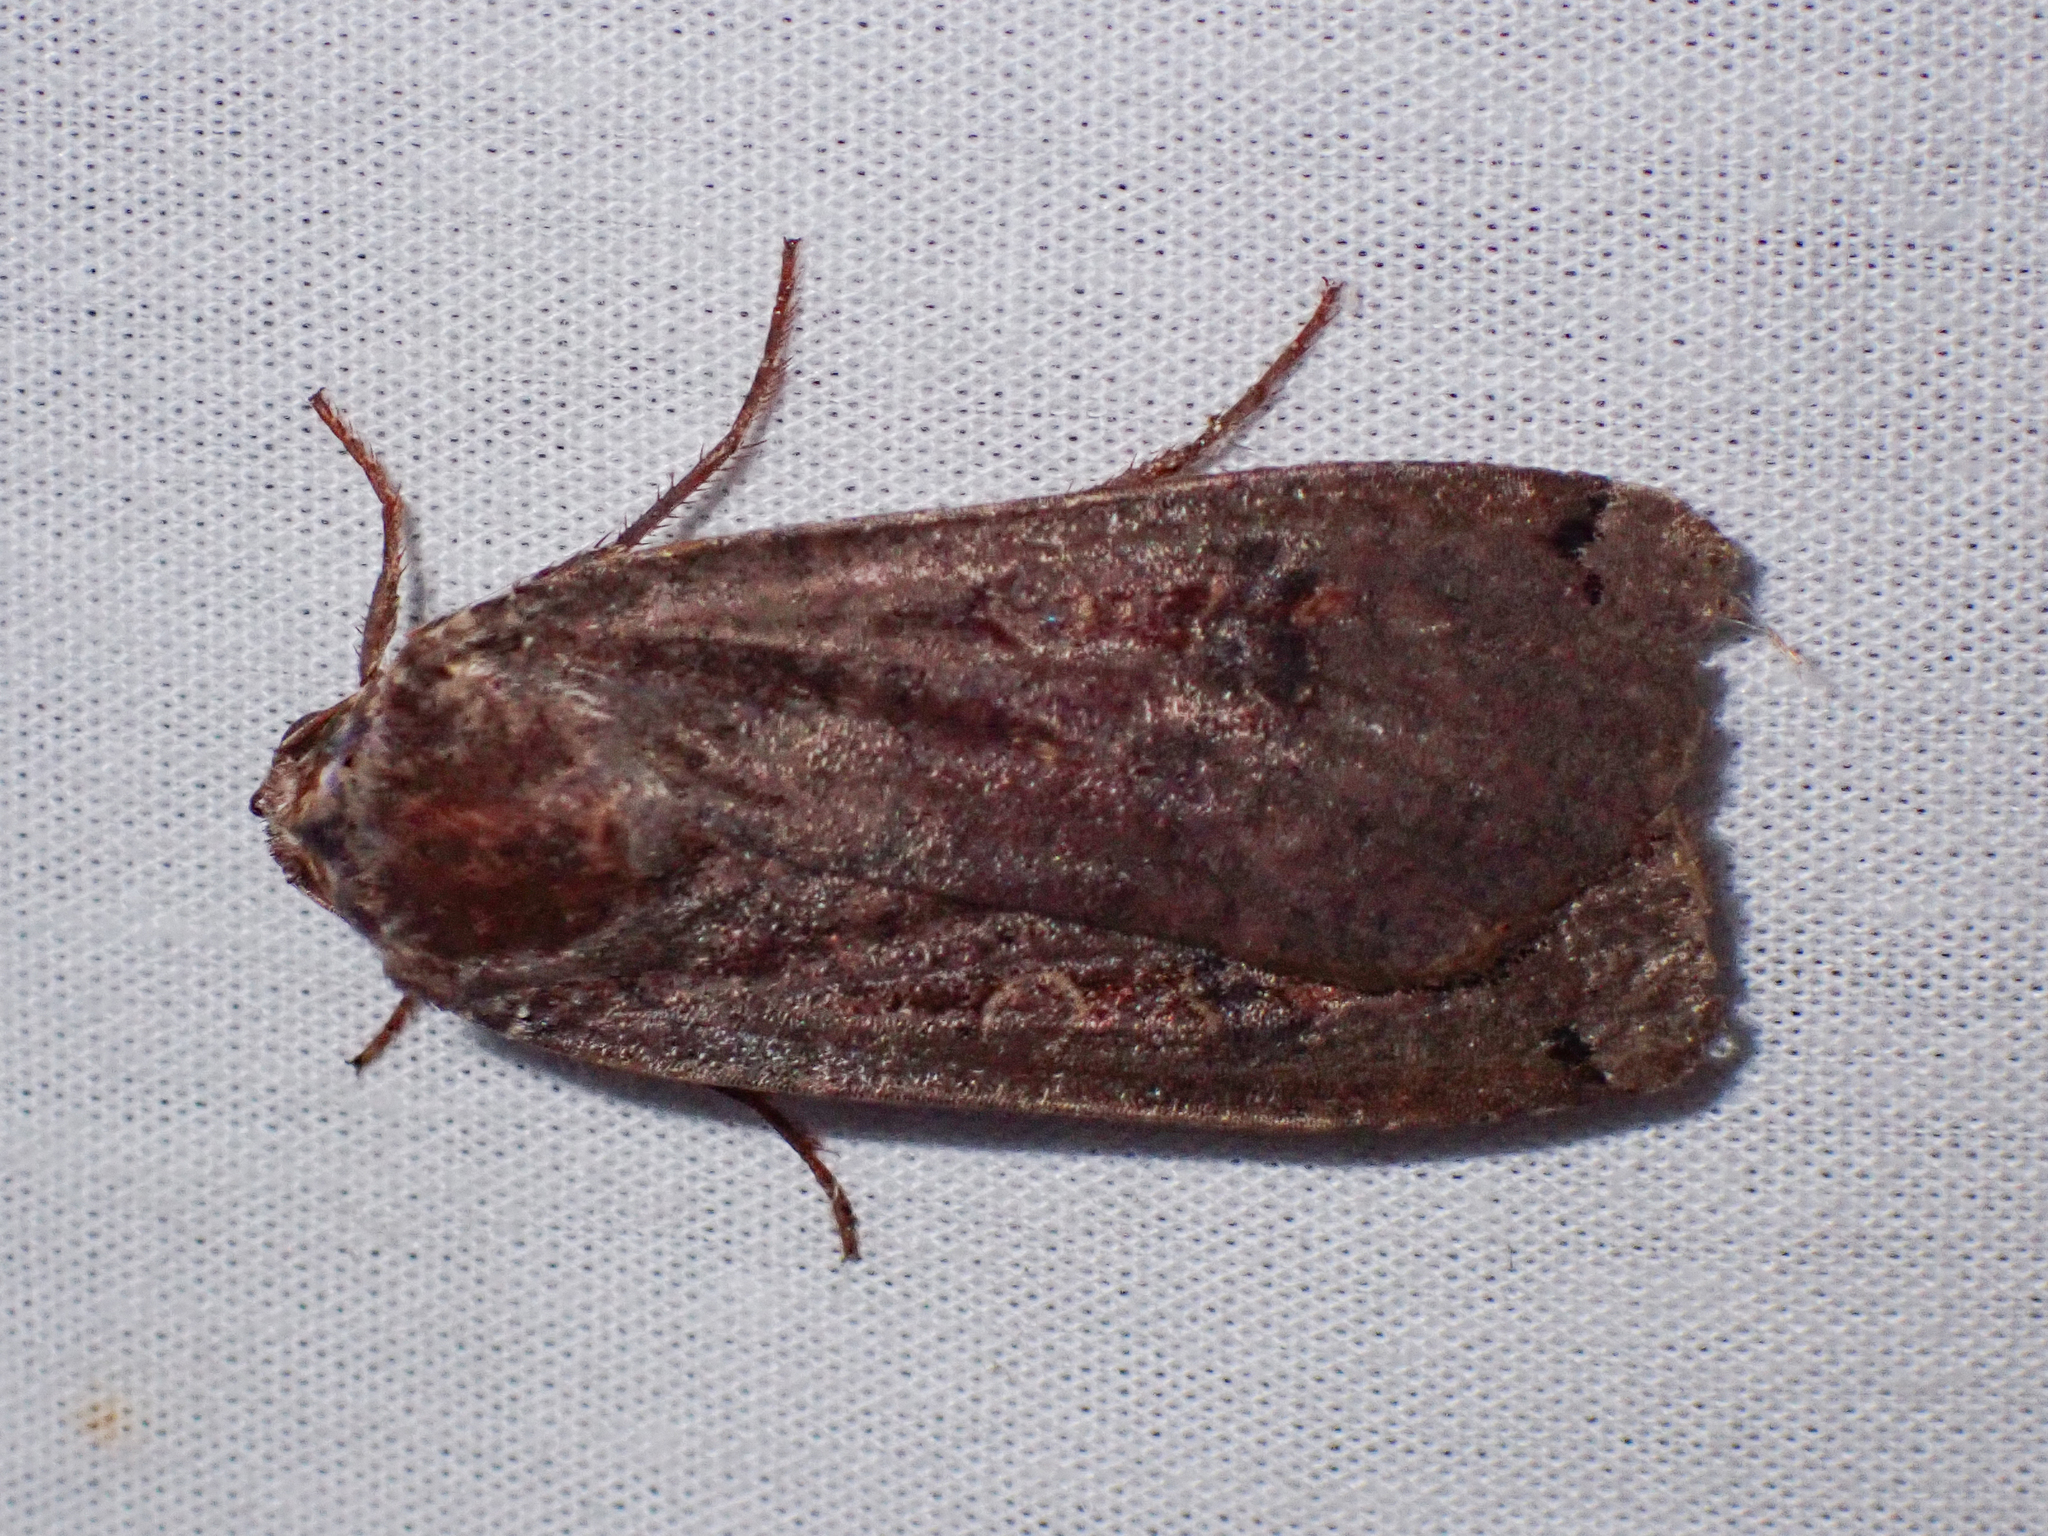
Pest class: cutworms